Paul Zacharia

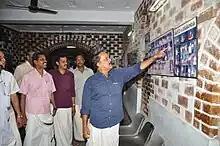
Zacharia at Chavara Vikas Cultural Club

Born M. P. Scaria (Zacharia) on 5 June 1945, in Urulikunnam, near Kottayam, then in Travancore, Zacharia was the youngest of the three children of a farmer named M. S. Paul of the Mundattuchundayil house and his wife, Thresiakutty Paul. His early education was at Sree Dayananda Primary School, a local school in Urulikunnam and later he continued his studies at St Joseph's High School, Vilakumadom from where he matriculated in 1960. Subsequently, he completed the pre-University course at St. Thomas College, Palai in 1961 and moved to St. Philomena's College, Mysore to earn his bachelor's degree in English Literature, History, and Economics in 1964. His post-graduate education was at the Central College of Bangalore and after earning a master's degree in English literature in 1966, he started his career as a lecturer of English at MES College, Malleswaram where he worked for a year.